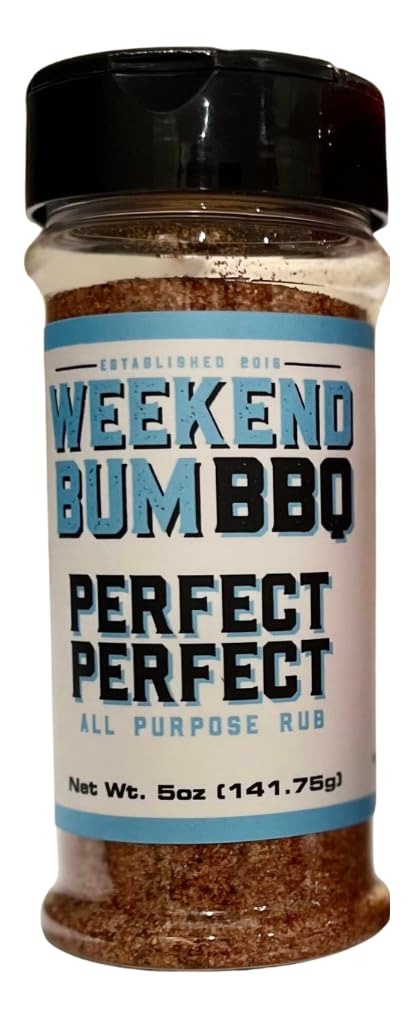
Item Name: Weekend Bum BBQ - Perfect Perfect All Purpose Rub
Bullet Point: 2021 American Royal Pork Champion
Product Description: The 2021 American Royal Pork Champion with a perfect 180 score. This award winning rub is slightly sweet with the right amount of peppery kick that intensifies the taste of your food. Perfect on poultry, pork, seafood, veggies, eggs and more!
Value: 5.0
Unit: Ounce

Price: 9.95